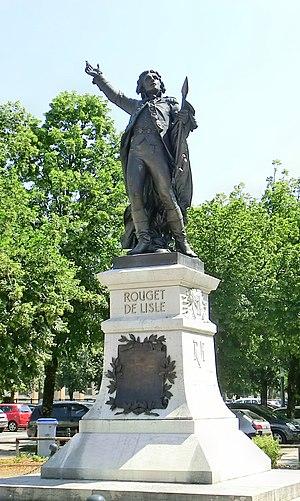
La fonderie Thiébaut Frères fut l’une des plus importantes fonderies d’art en France durant les XIXᵉ et XXᵉ siècle. Leurs réalisations sont visibles dans le monde entier.
Cet article recense les œuvres d'art dans l'espace public du Jura, en France.